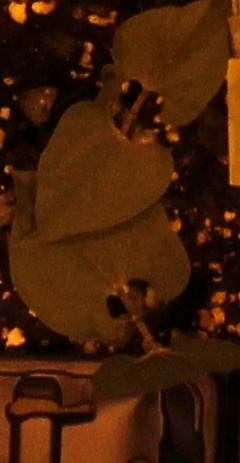
Label: Blackbean